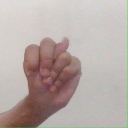
अक्षर: न